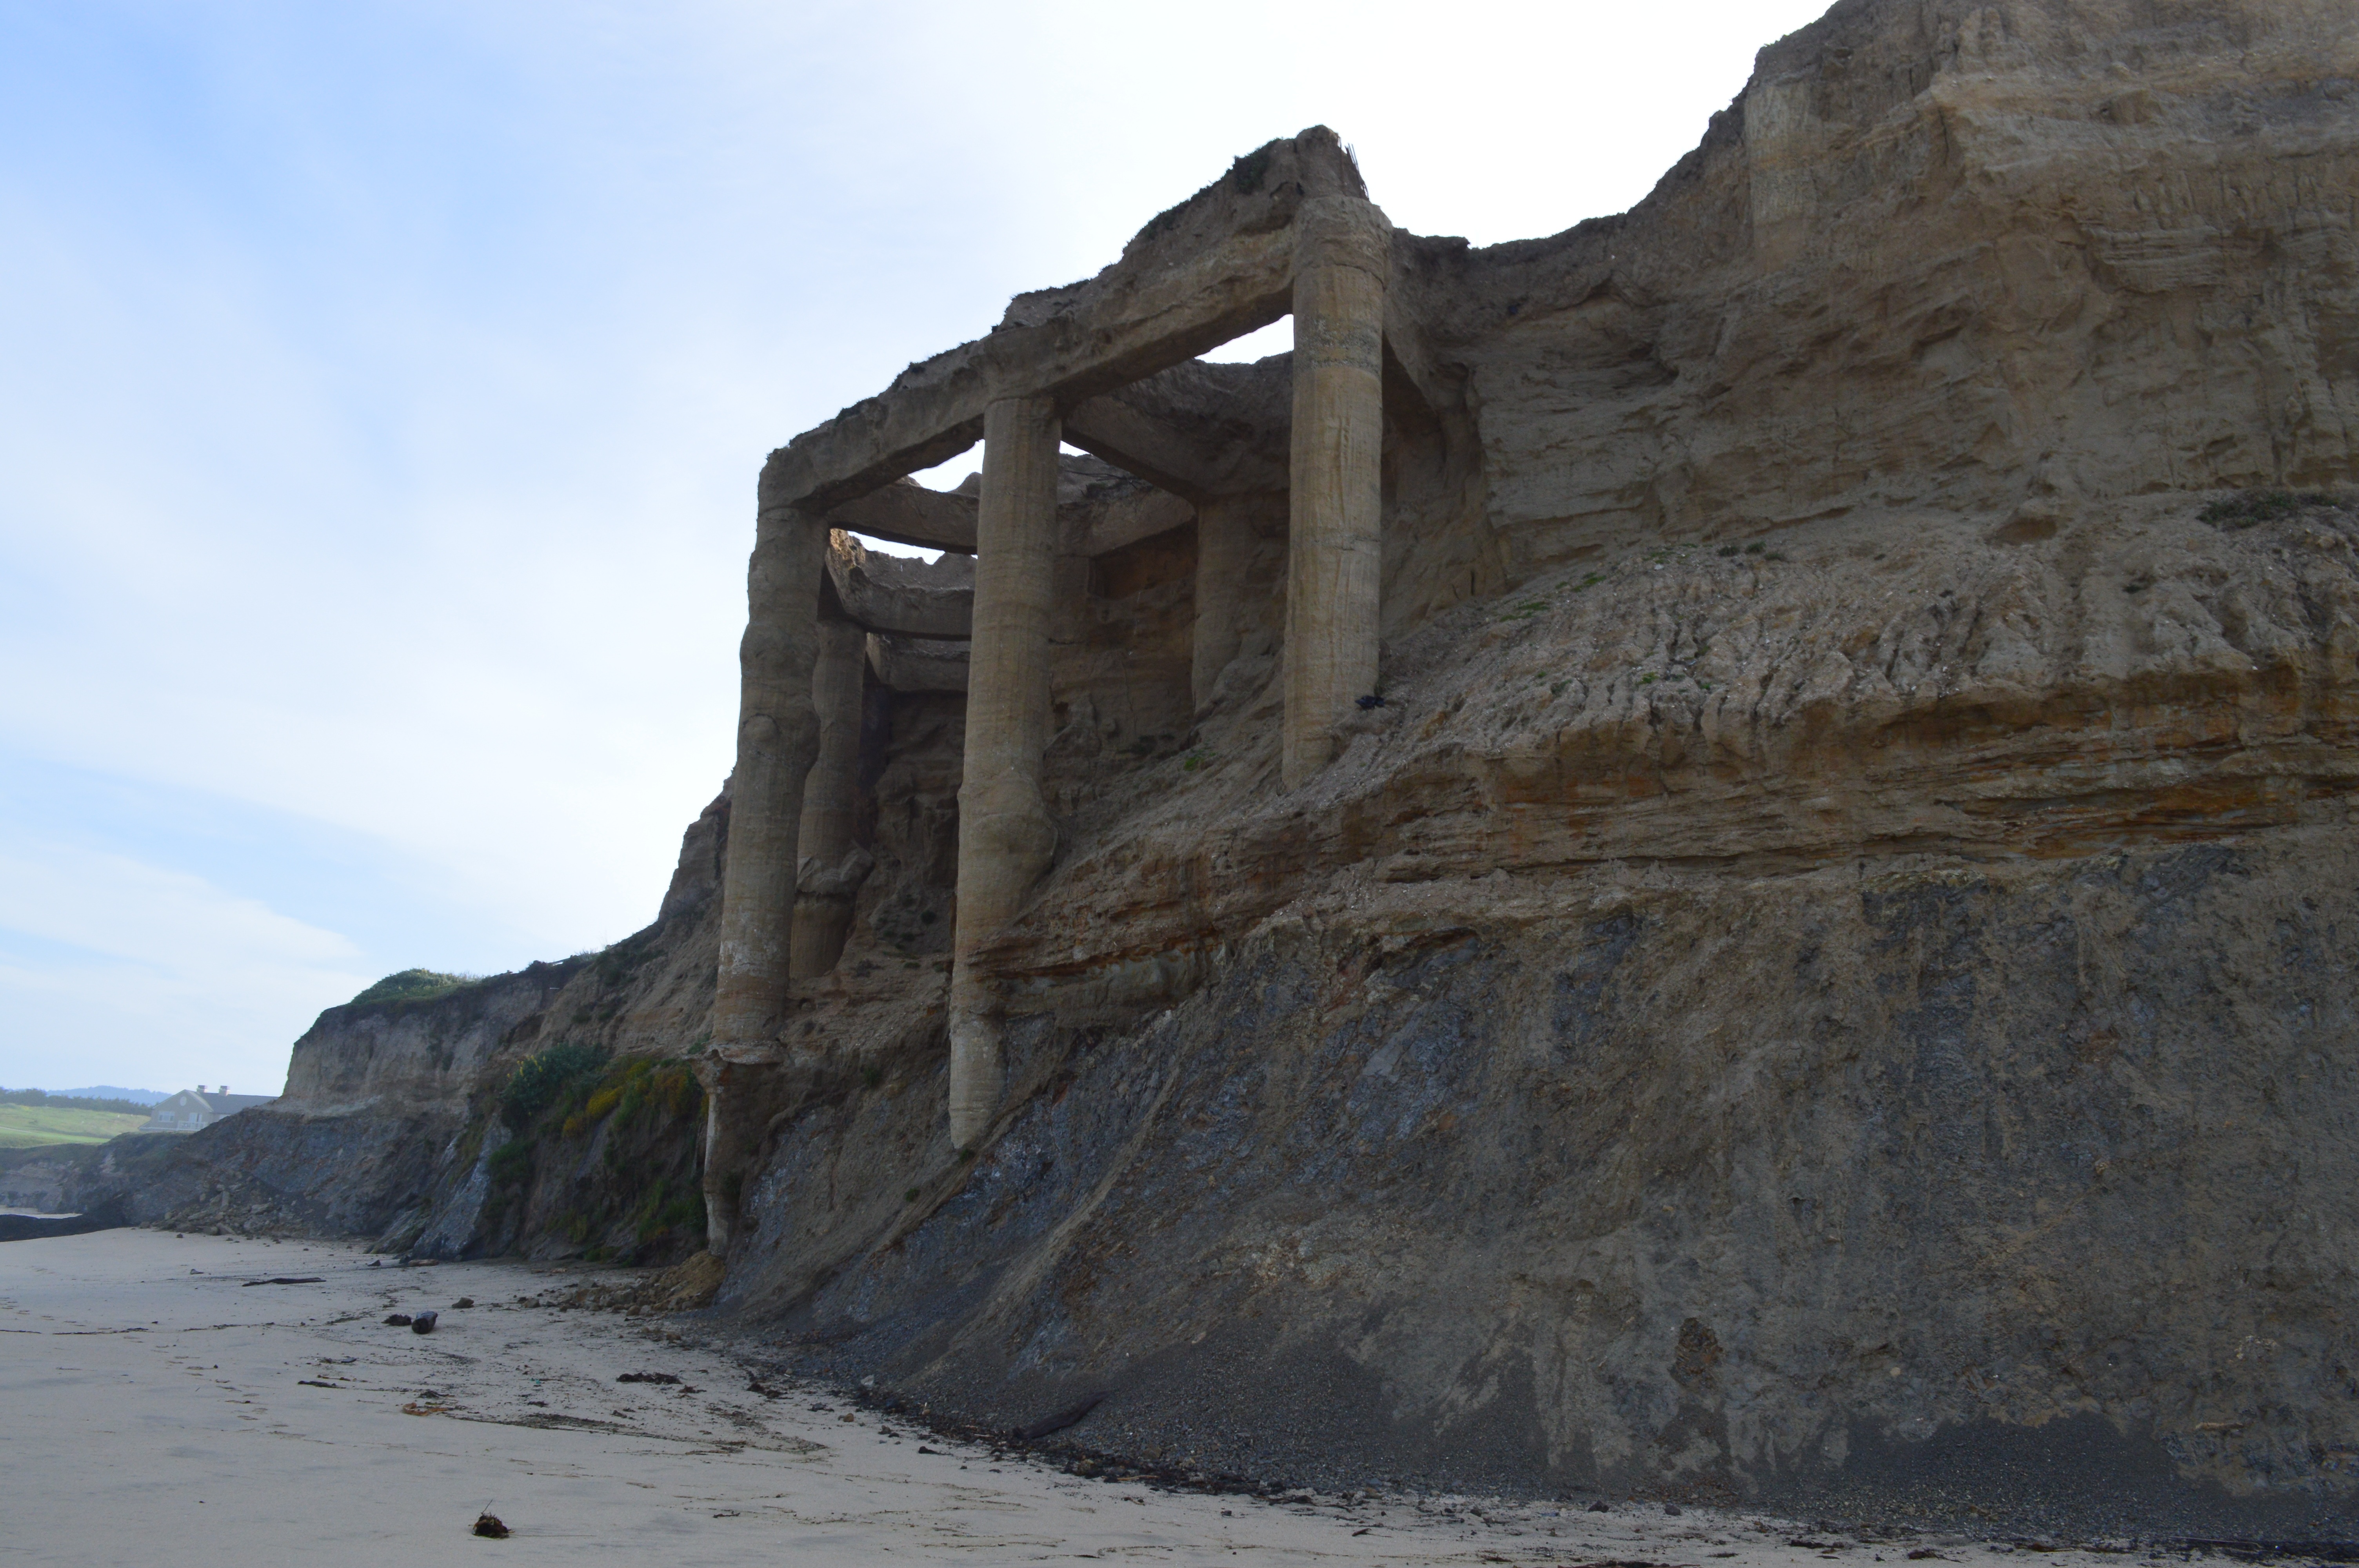
beach, sea, coast, rock, ocean, shore, old, coastline, formation, cliff, seaside, terrain, california, half moon bay, geology, ruins, badlands, pacific, wadi, landform, ancient history